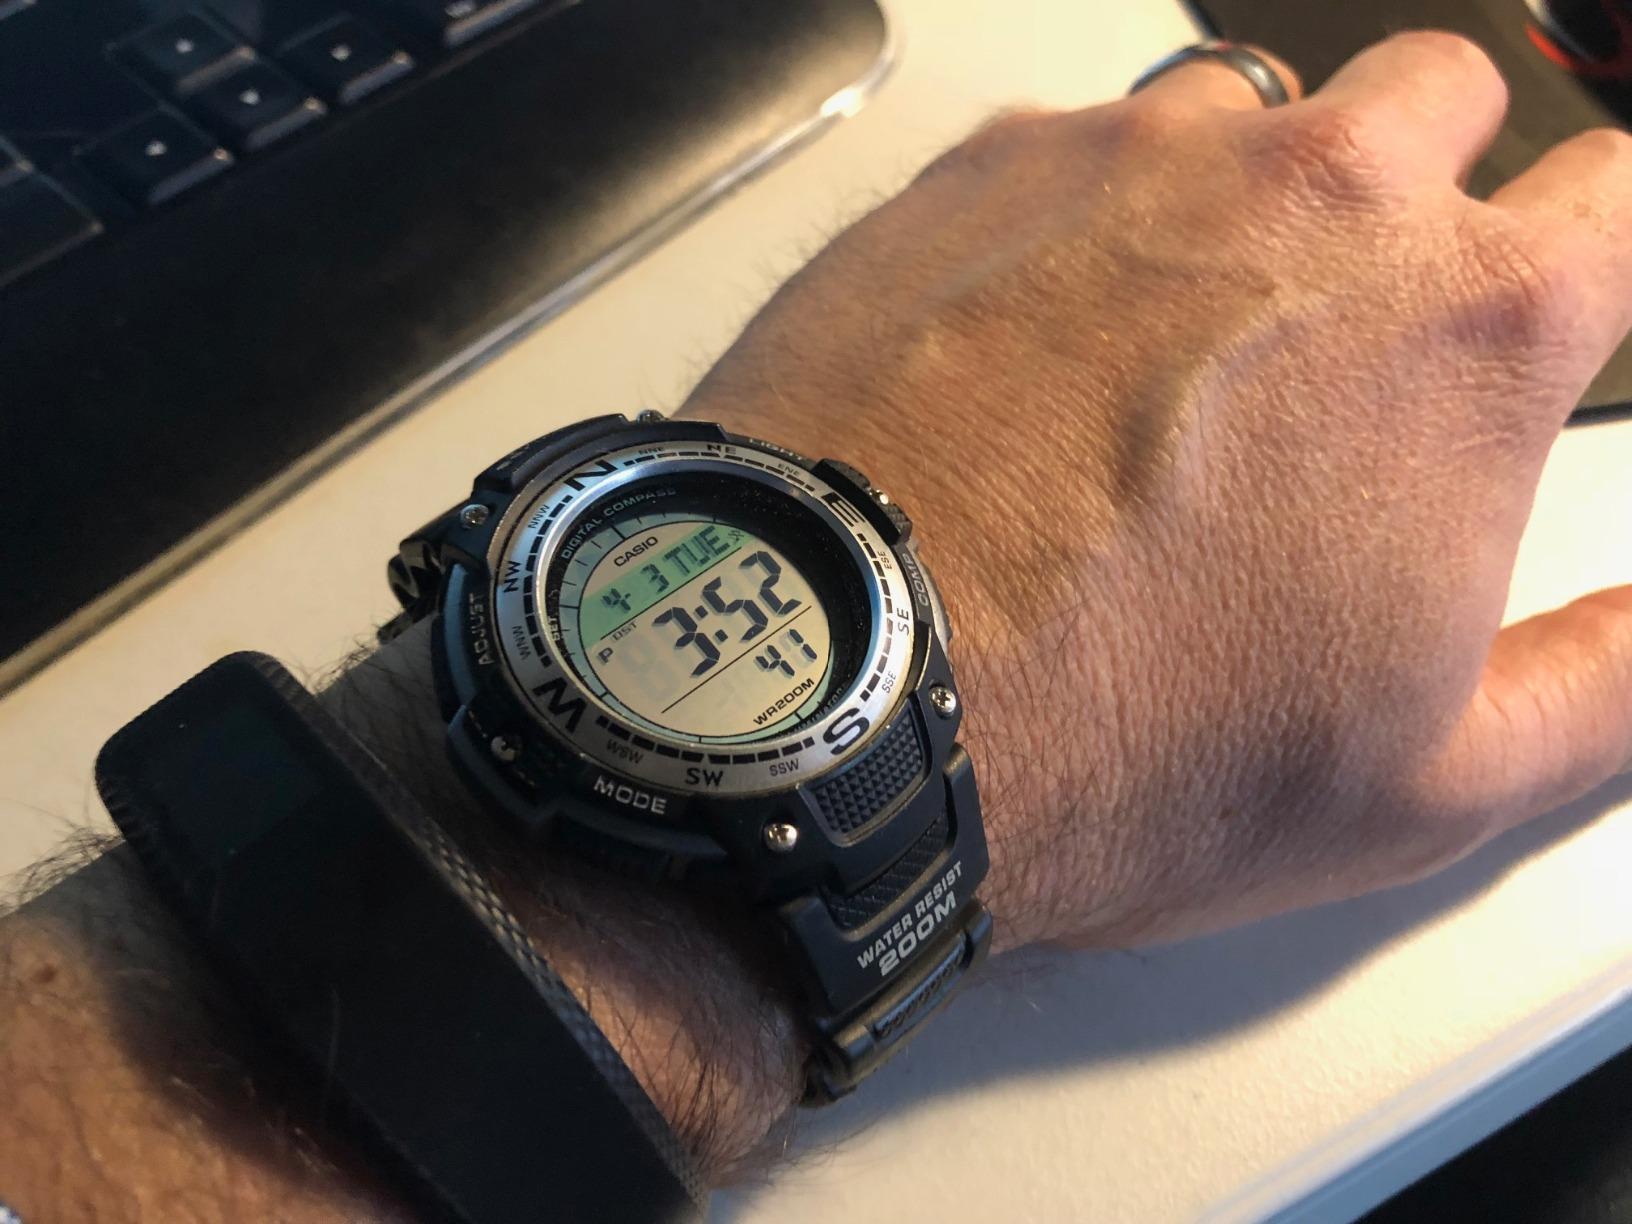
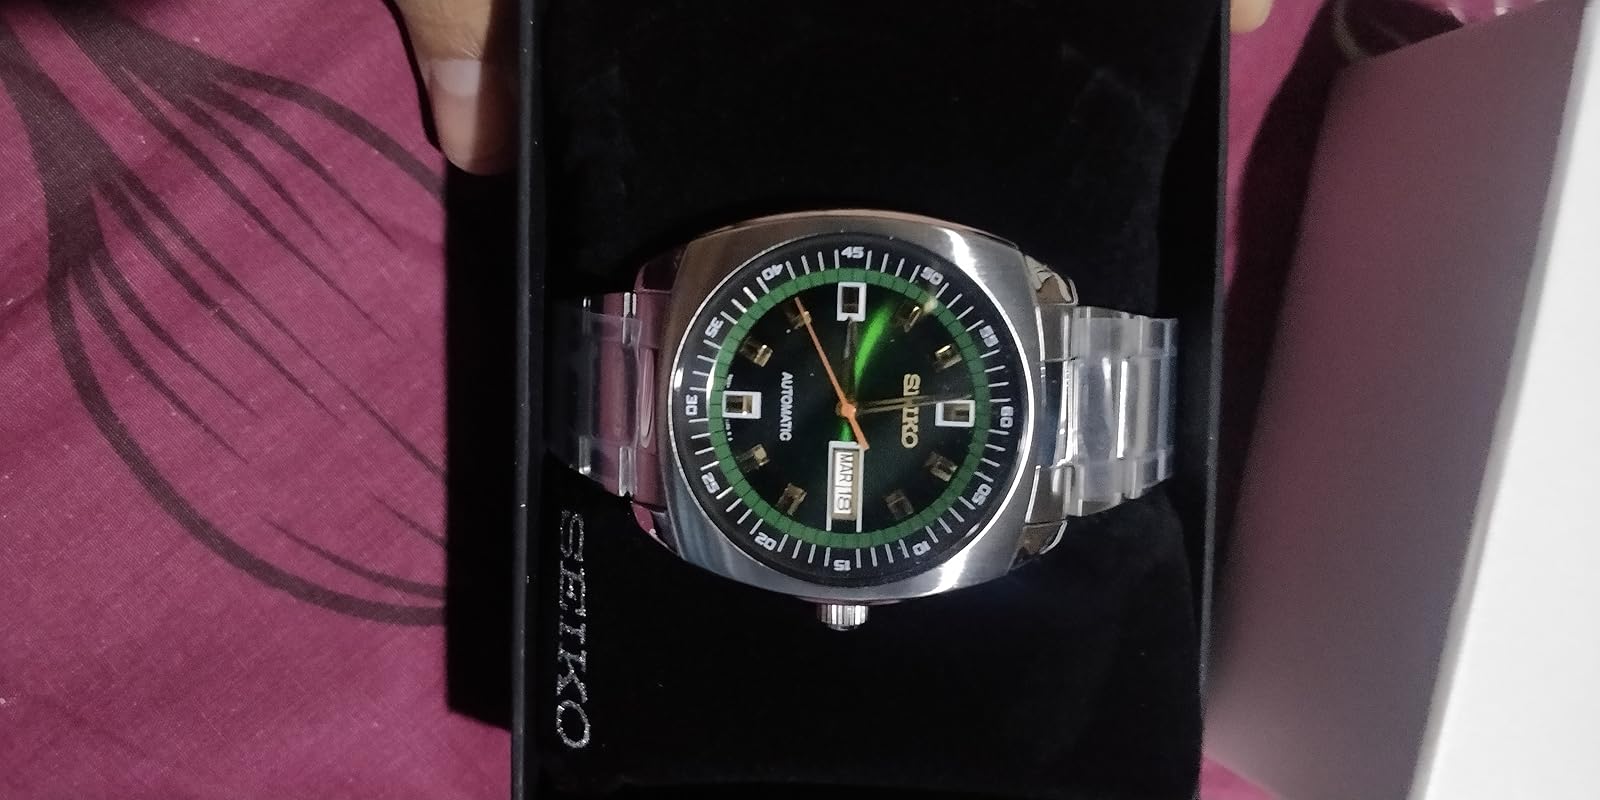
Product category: accessories_watch
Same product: no